List of Saw characters

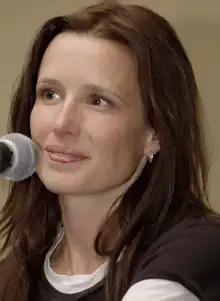
Shawnee Smith portrayed Amanda Young, John Kramer's apprentice.

In "Saw", Amanda Young is introduced as a heroin addict, and the first person to survive one of Jigsaw's "games" (notably, the only known survivor at the time of "Saw"), who ultimately believes that John helped her. She was placed in a "reverse bear trap" that was hooked into her jaws and was set to wrench her jaws apart with great force once the timer reached zero. She was forced to kill and disembowel a man to obtain a key to unlock the device. It is revealed in "Saw II" that after her test John recruited her as his apprentice; Amanda was intended to carry out John's legacy. In "Saw III", however, it is revealed that Amanda has become disillusioned with his philosophy and starts designing inescapable traps, believing that the trap victims are incapable of change. Unwilling to let a murderer continue his legacy, John designs a test in which Amanda must prove that she has what it takes to carry on with it, but she ultimately fails when she shoots Lynn Denlon, and Lynn's husband Jeff Denlon retaliates by shooting Amanda. Amanda's corpse is seen in "Saw IV" and "Saw V", and she appears in flashbacks in "Saw V", "Saw VI", and "Saw 3D". In "Saw VI" it is revealed that Mark Hoffman blackmailed Amanda into killing Lynn, using the knowledge that she had a role in Jill Tuck's miscarriage.